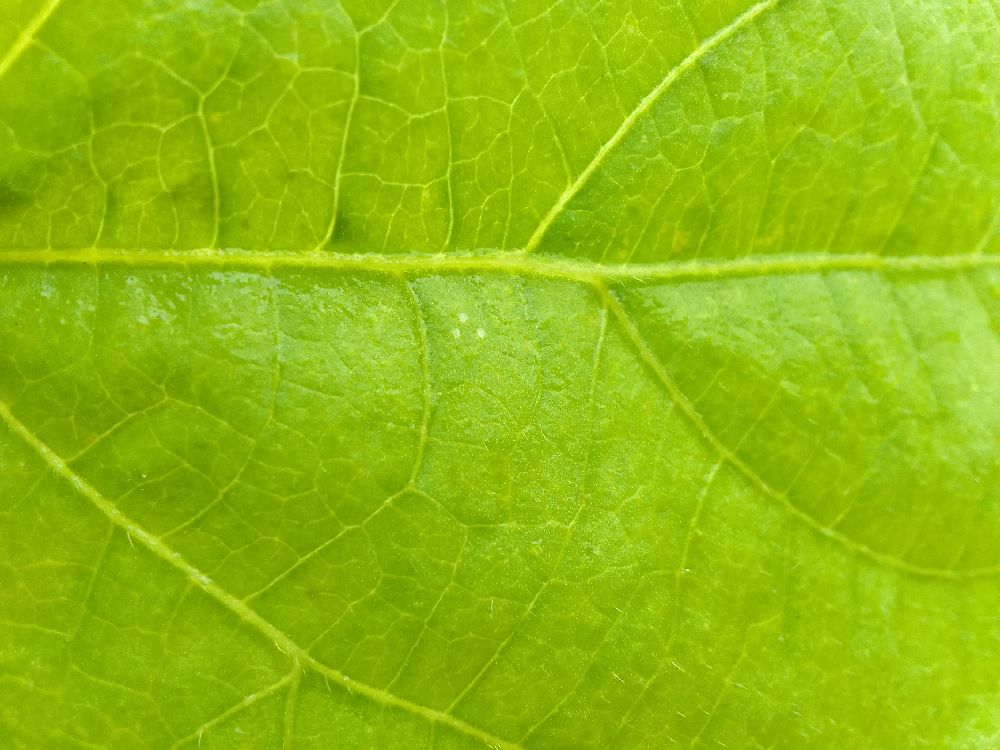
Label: healthy